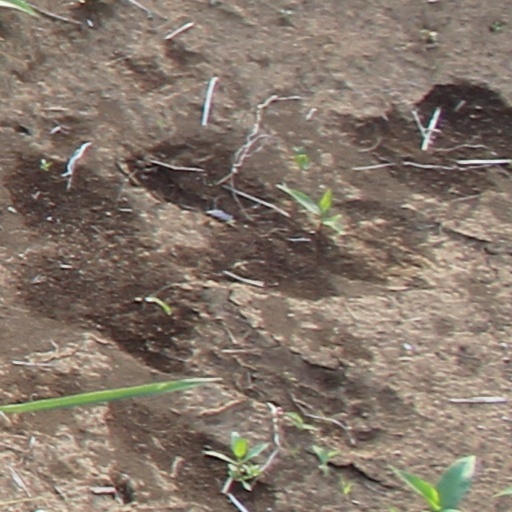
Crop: wheat